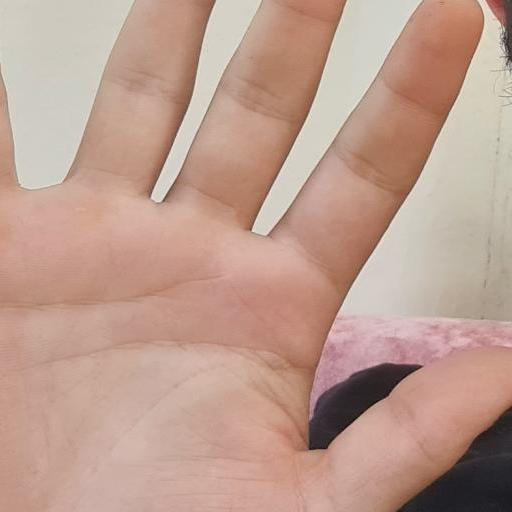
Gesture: palm